Compass

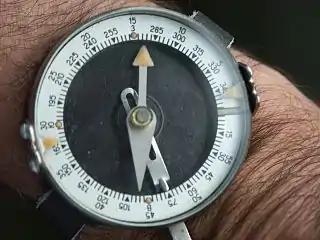
Wrist compass of the Soviet Army with counterclockwise double graduation: 60° (like a watch) and 360°

The earth inductor compass (or "induction compass") determines directions using the principle of electromagnetic induction, with the Earth's magnetic field acting as the induction field for an electric generator, the measurable output of which varies depending on orientation .